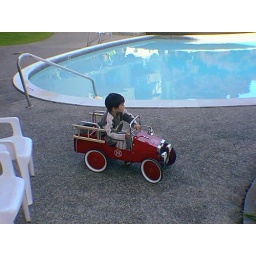
Driving his fire truck around the courtyard and swimming pool areas.